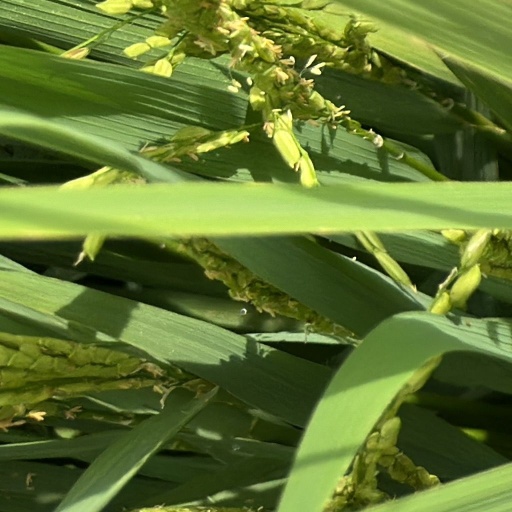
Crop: rice